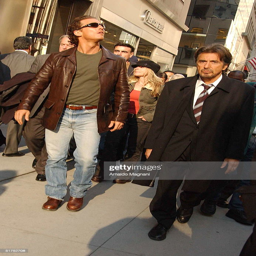
actors walk along tourist attraction while on the set of their new movie